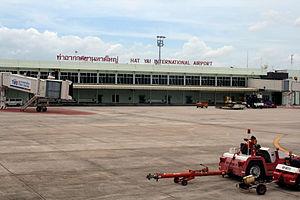
L'aéroport international de Hat Yai est le 3ᵉ aéroport de Thaïlande, à Hat Yai, dans le sud du pays.